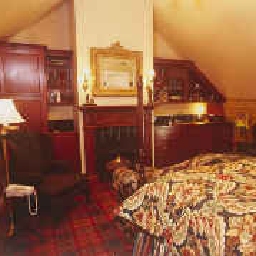
Room type: bedroom